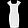
Label: Dress